Thomas Simpson (architect of Nottingham)

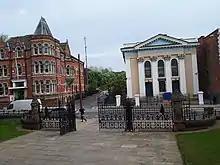
Shakespeare Street Wesleyan Reform Chapel 1854

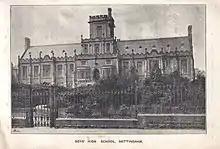
Nottingham High School 1866-67

He married Charlotte Lovett (1819-1848) in the Wesleyan Chapel, Melton Mowbray and they had the following children: